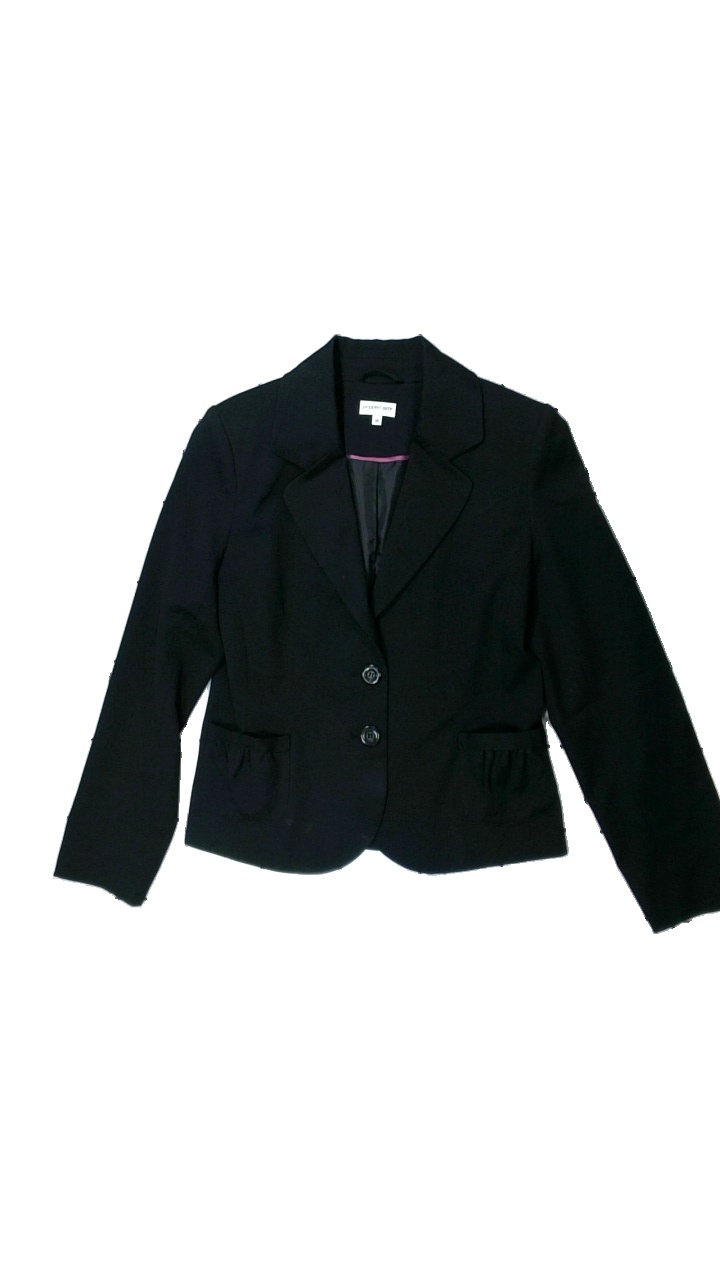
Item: Blazer (Ladies)
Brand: Peppercorn
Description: svart kavaj, nopprig och flera fläckar
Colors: Black
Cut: Regular
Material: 65% polyester 35% cotton
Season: All
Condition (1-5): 2
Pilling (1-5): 3
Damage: fläck armhåla
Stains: Major
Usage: Export
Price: <50